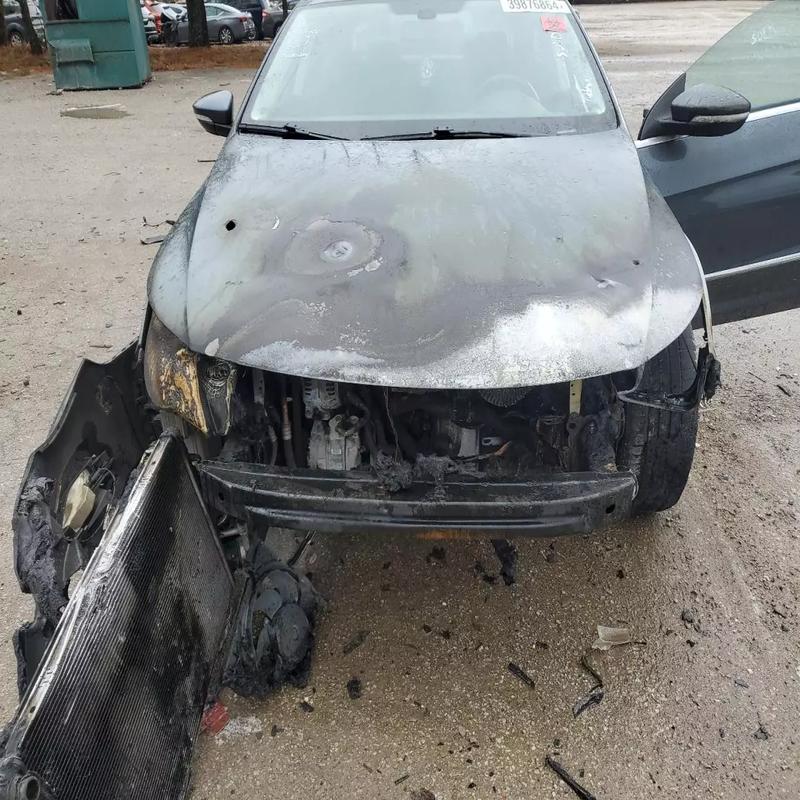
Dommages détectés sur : plaque d'immatriculation avant, pare-choc avant, feu avant droit, feu avant gauche, capot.
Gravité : majeur